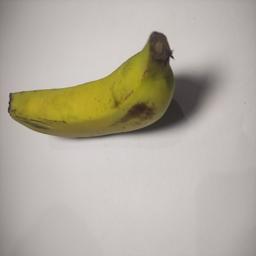
Banana variety: Sagor Kola